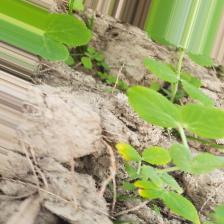
Label: Ascochyta blight